Robert Aris Willmott

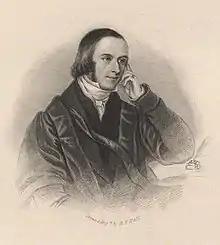
Robert Aris Willmott, 1858 engraving by Henry Bryan Hall

Willmott -- the son of a solicitor, who married, about 1803, to Mary Ann (died 1861), daughter of Rev John Cleeve of Ringwood, Hampshire -- was born at Bradford, Wiltshire on 30 January 1809. His father went to London, and had money troubles. In October 1819 he was admitted at Merchant Taylors' school. He entered Harrow School in January or February 1825. There in March 1828 he brought out the first number of the "Harrovian", which ran to six numbers.